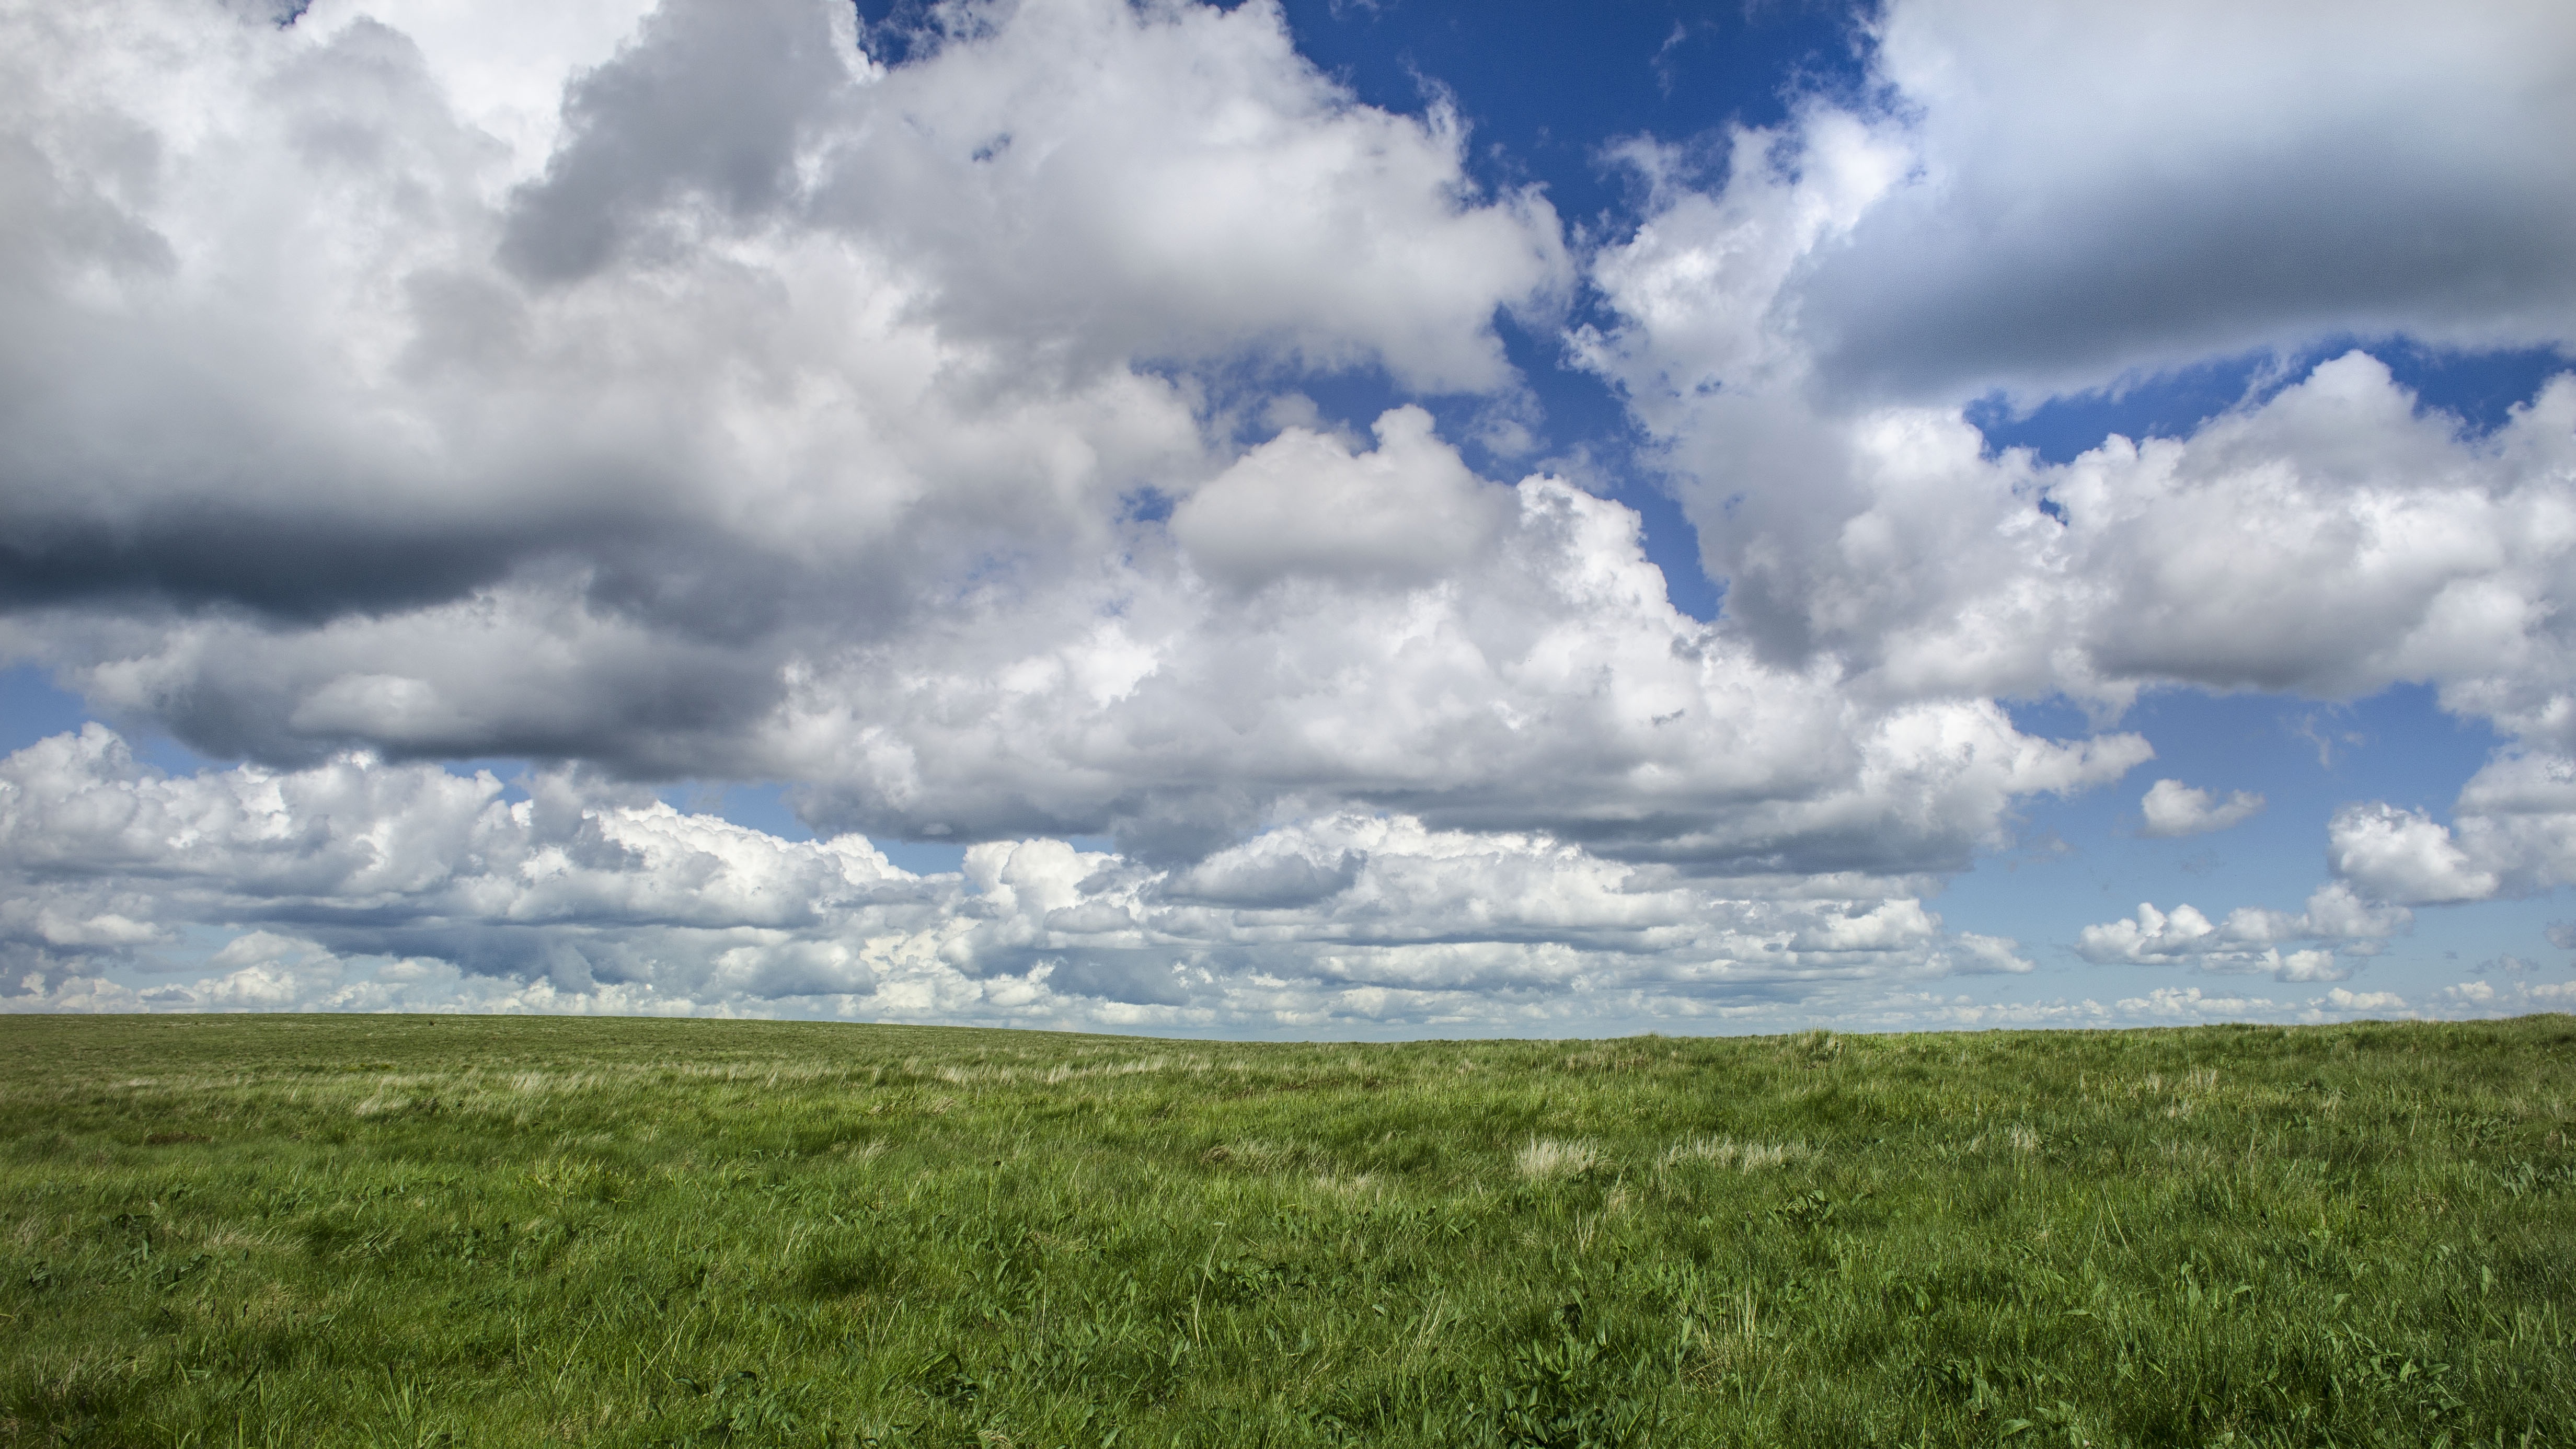
landscape, sea, nature, grass, horizon, mountain, cloud, sky, field, meadow, prairie, sunlight, hill, view, wind, pasture, weather, cumulus, plain, clouds, grassland, plateau, habitat, ecosystem, tundra, steppe, rural area, meteorological phenomenon, natural environment, geographical feature, atmospheric phenomenon, grass family